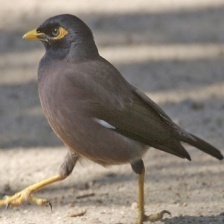
Species: MYNA
Scientific name: ACRIDOTHERES TRISTIS